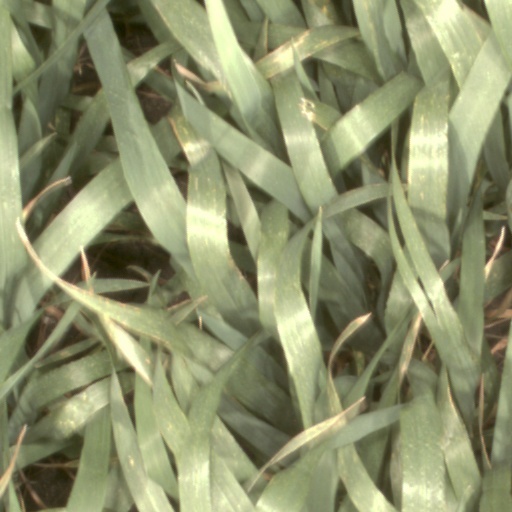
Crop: wheat